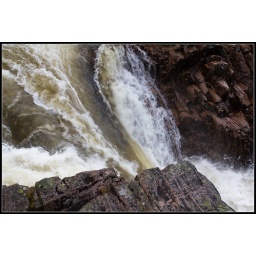
Some of the larger waterfalls in the River Etive, particularly notable for the pink rock (granite or rhyolite).